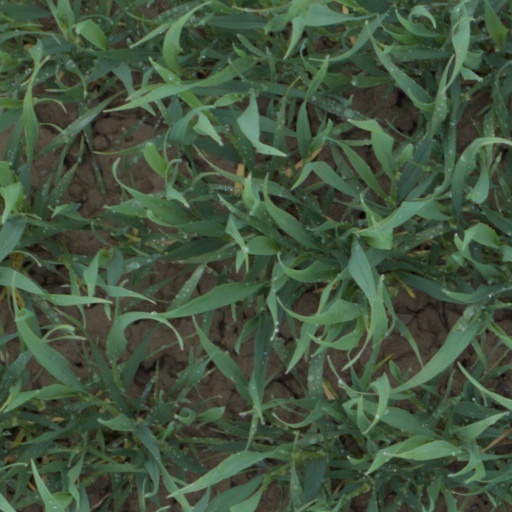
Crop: wheat